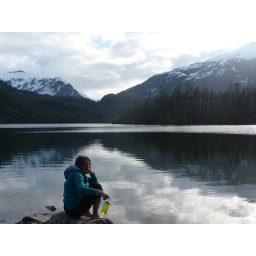
Crissi chilling on a rock in a quiet lake